Kristen Bell

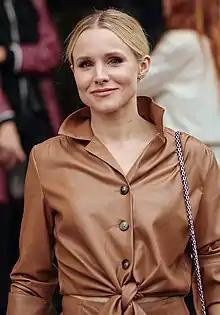
Bell at Paris Fashion Week in 2019

Kristen Anne Bell (born July 18, 1980) is an American actress, comedian, singer, screenwriter and producer. Her work includes both film and television, and her accolades include nominations for an Emmy Award and two Golden Globe Awards. In 2025, "Time" included her in their selection of the 100 most influential people in the world.